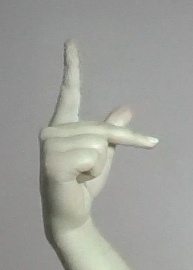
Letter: dha